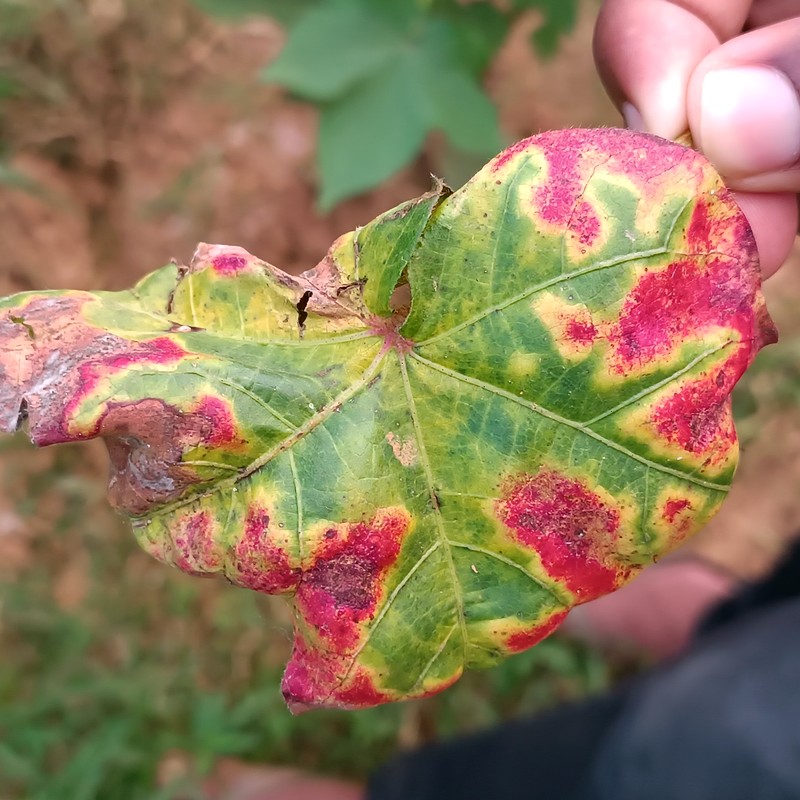
Label: Leaf Redding